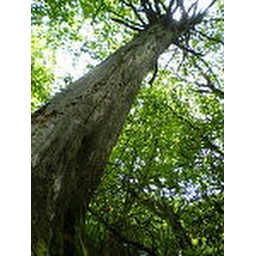
one tree in the forest